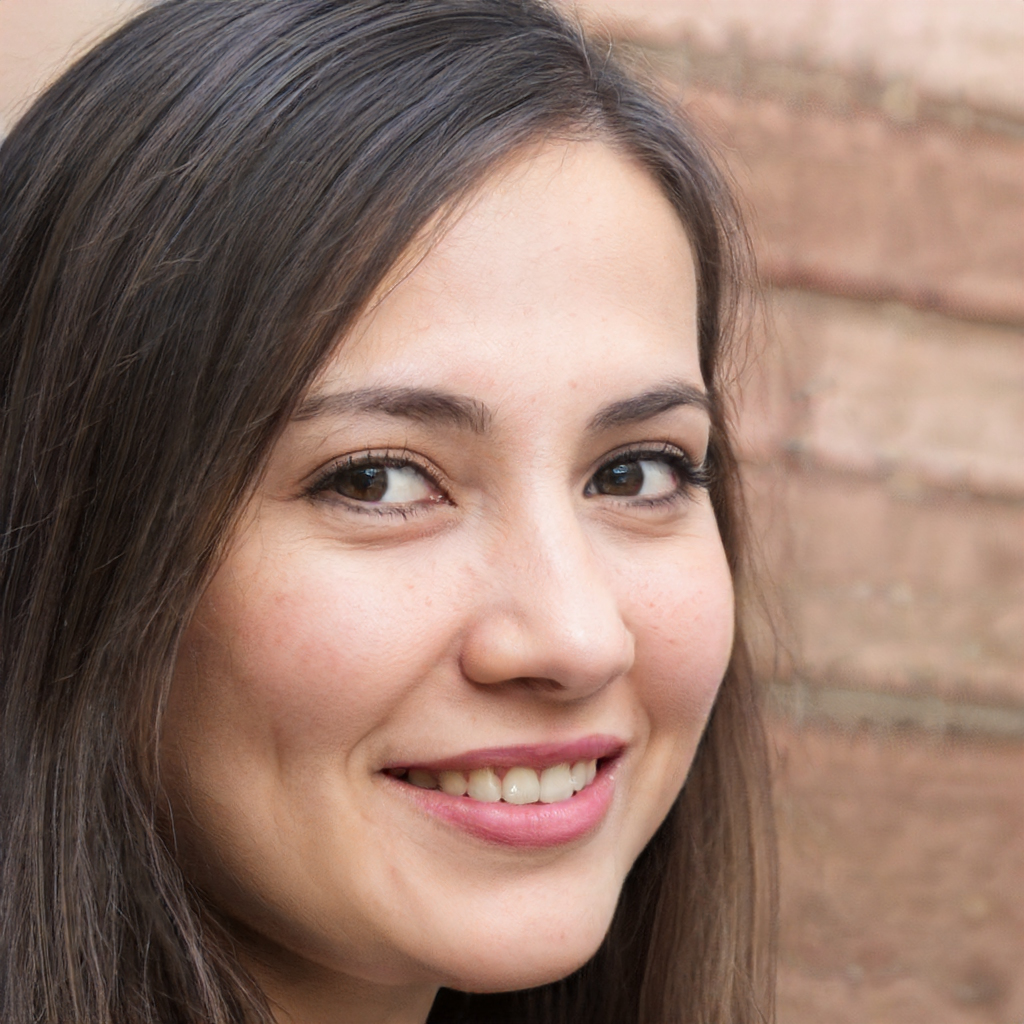
Gender: Female